Bahrain national football team

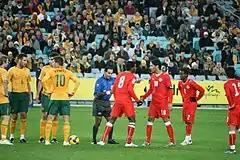
The Bahrain national football team playing Australia on 10 June 2009 in a World Cup qualifier

In the third round of the 2010 FIFA World Cup qualifiers, Bahrain were drawn into group B along with Japan, Oman, and Thailand. They finished second overall to qualify to the final round, in which Bahrain finished third overall in their group, below Australia and Japan, but above Uzbekistan and Qatar. In the second leg of the playoff against Saudi Arabia to decide Asia's fifth best team, Bahrain drew 2–2 with Saudi Arabia after scoring in stoppage time which allowed them to go through on away goals, after drawing their home leg 0–0. They went on to play New Zealand in the final playoff in which a victory would qualify them for the World Cup, but after a goalless draw in Manama on 10 October 2009, Bahrain lost the return leg 1–0 in Wellington on 14 November 2009, missing out on qualification at the last hurdle for the second time running.